Gulf War

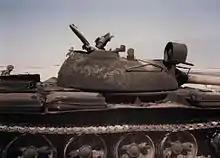
An Iraqi Republican Guard T-55 tank destroyed by Task Force 1–41 Infantry, February 1991

The Gulf War began with an extensive aerial bombing campaign on 16 January 1991. For 42 consecutive days and nights, the coalition forces subjected Iraq to one of the most intensive air bombardments in military history. The coalition flew over 100,000 sorties, dropping 88,500 tonnes of bombs, which widely destroyed military and civilian infrastructure.